Veer Bahadur Singh Purvanchal University

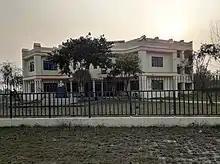
Faculty of Management Studies

The university auditorium has a capacity of 1000 students. It is fully air conditioned with wooden work on the stage lot of space in front. The auditorium has separate rooms and other basic facilities for conducting special programmes like convocation, national and international level conferences, and many other academic and cultural events.